Sjra Schoffelen

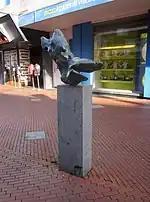
"Torso", Eindhoven

Gerardus Cornelius (Sjra) Schoffelen (Roosteren, 1 August 1937) is a Dutch sculptor.